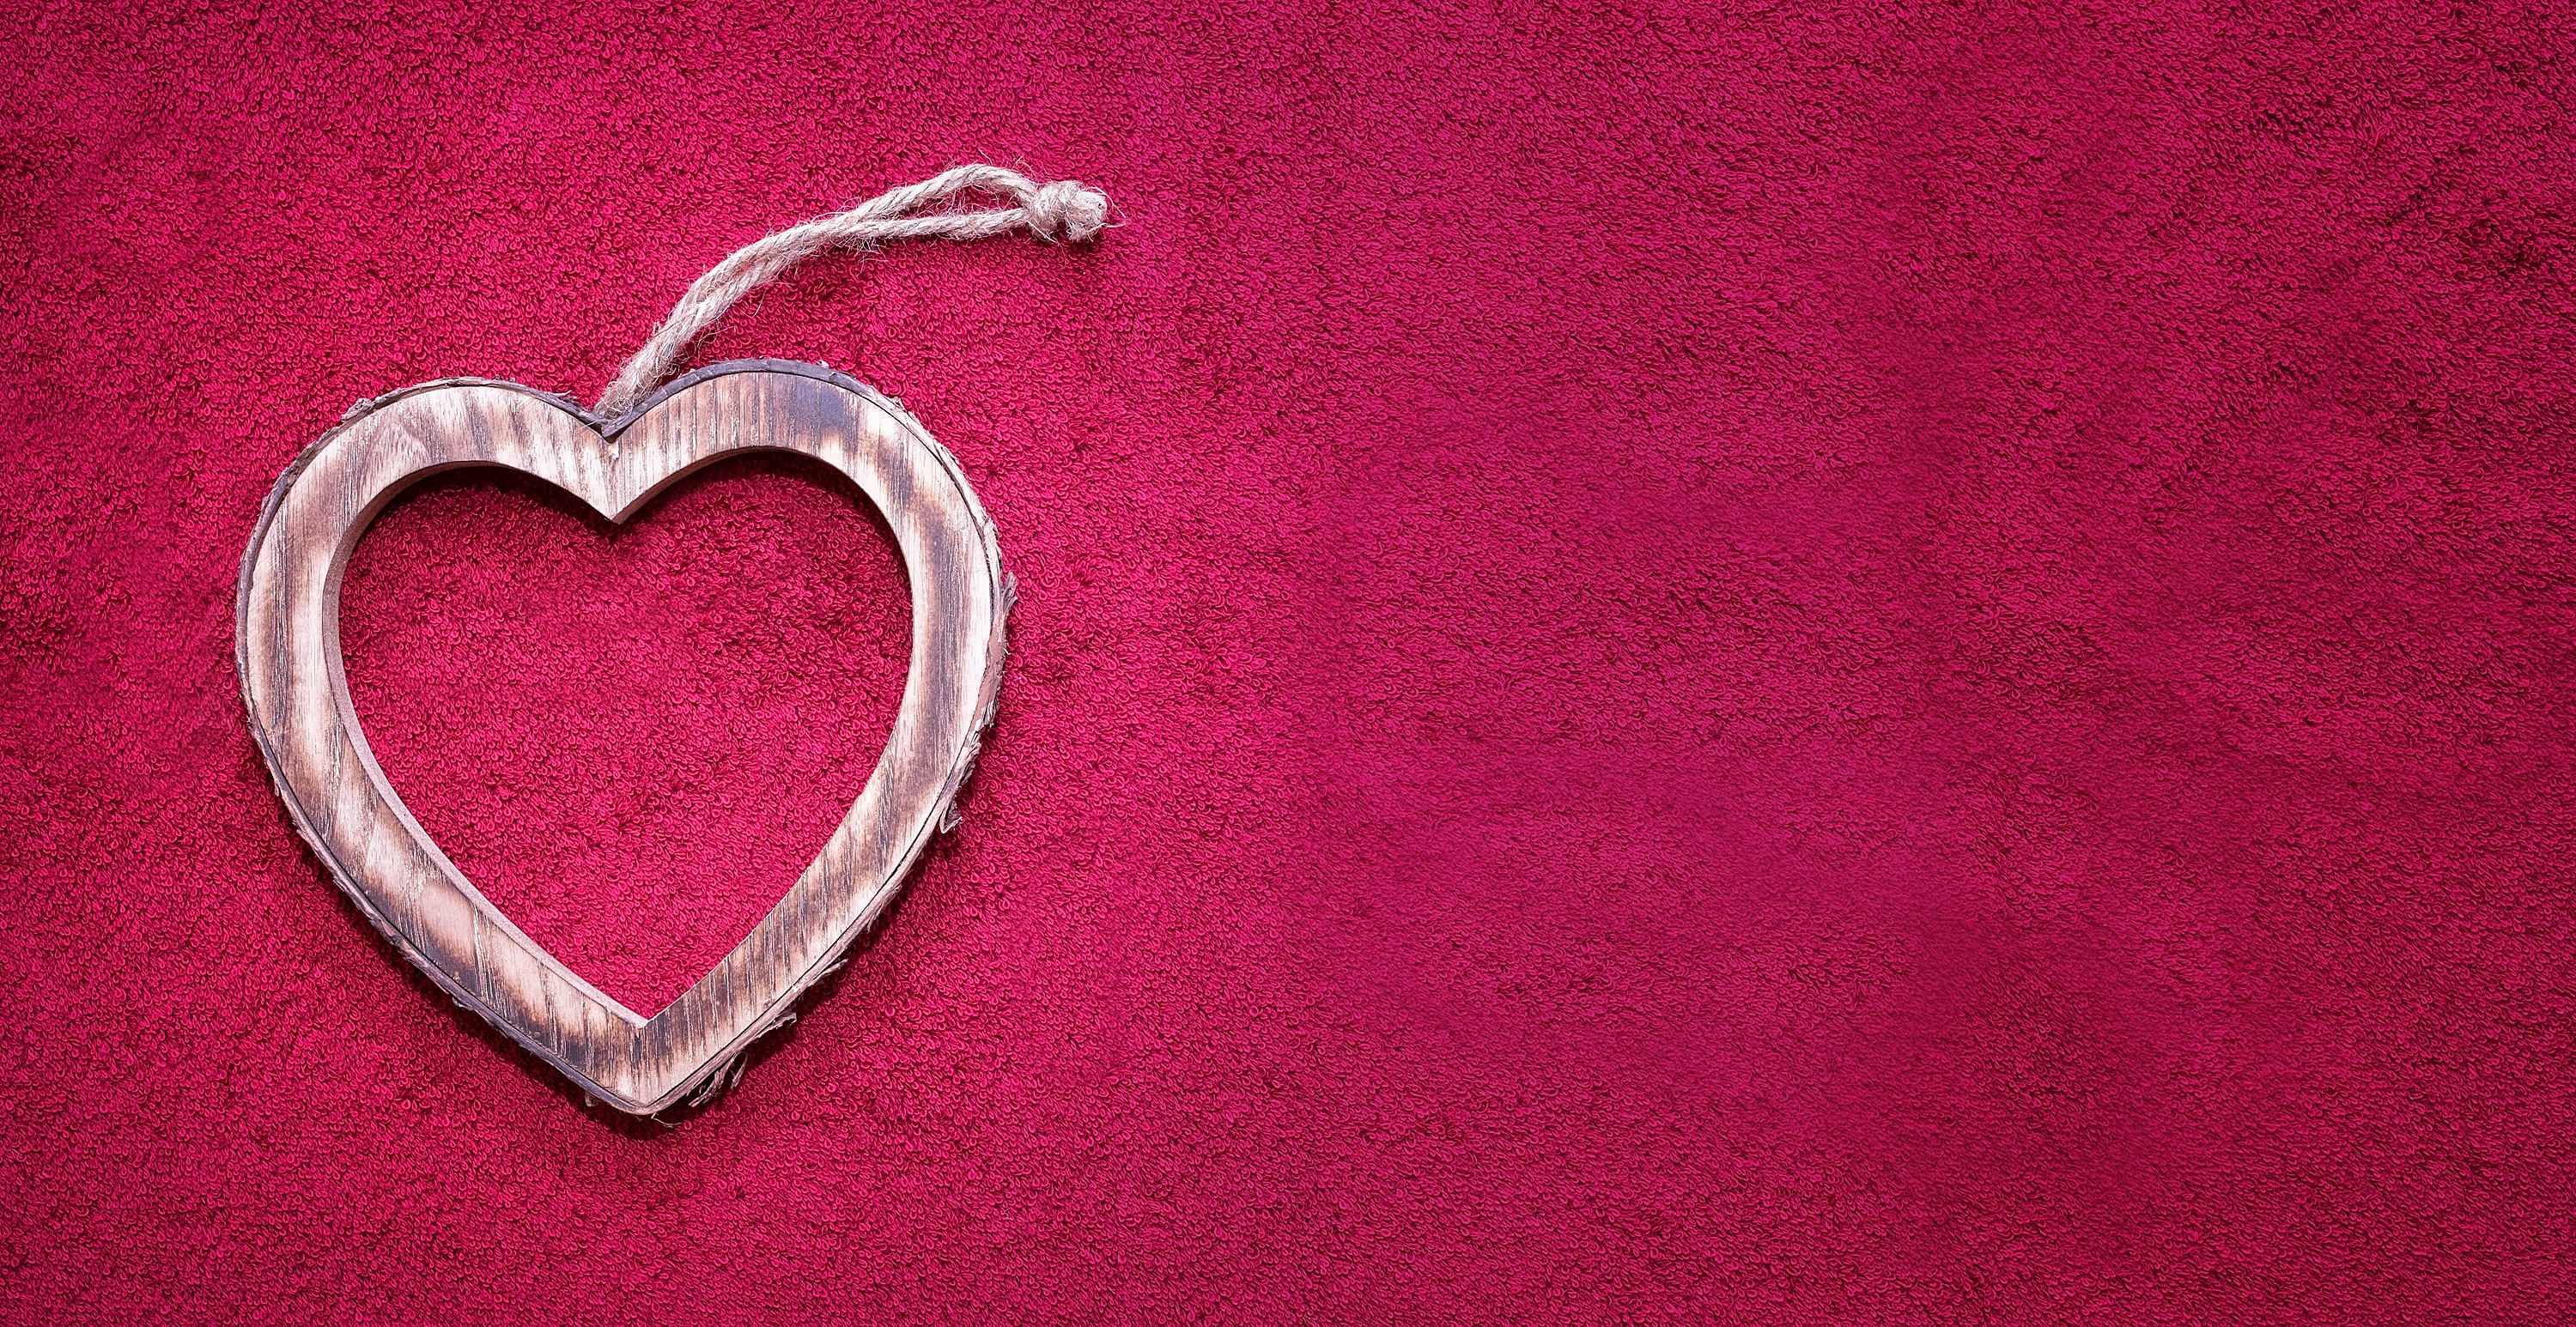
wood, number, love, heart, red, symbol, romance, pink, close, circle, deco, jewellery, font, welcome, organ, text freedom, wooden heart, dekoherz, fashion accessory